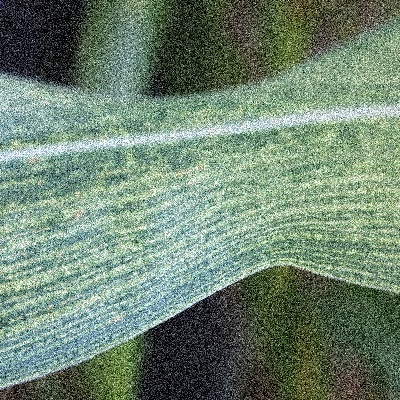
Label: Corn_(Maize)___Maize_Streak_Virus